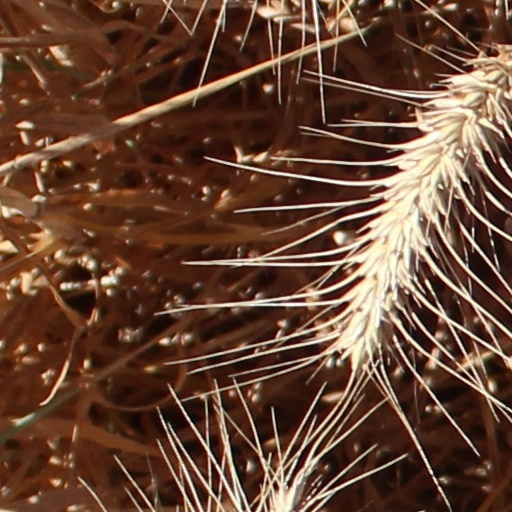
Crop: wheat